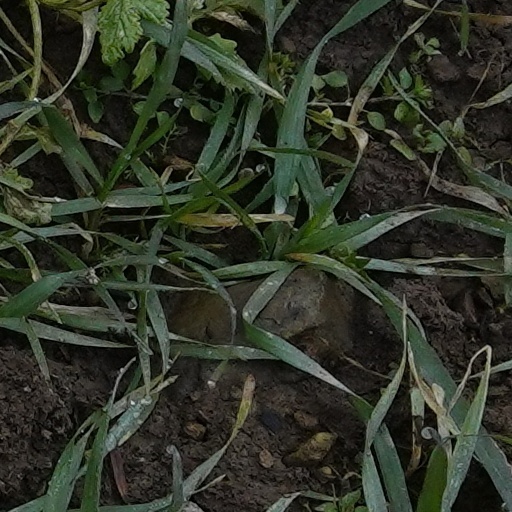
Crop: wheat